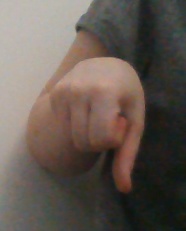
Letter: waw